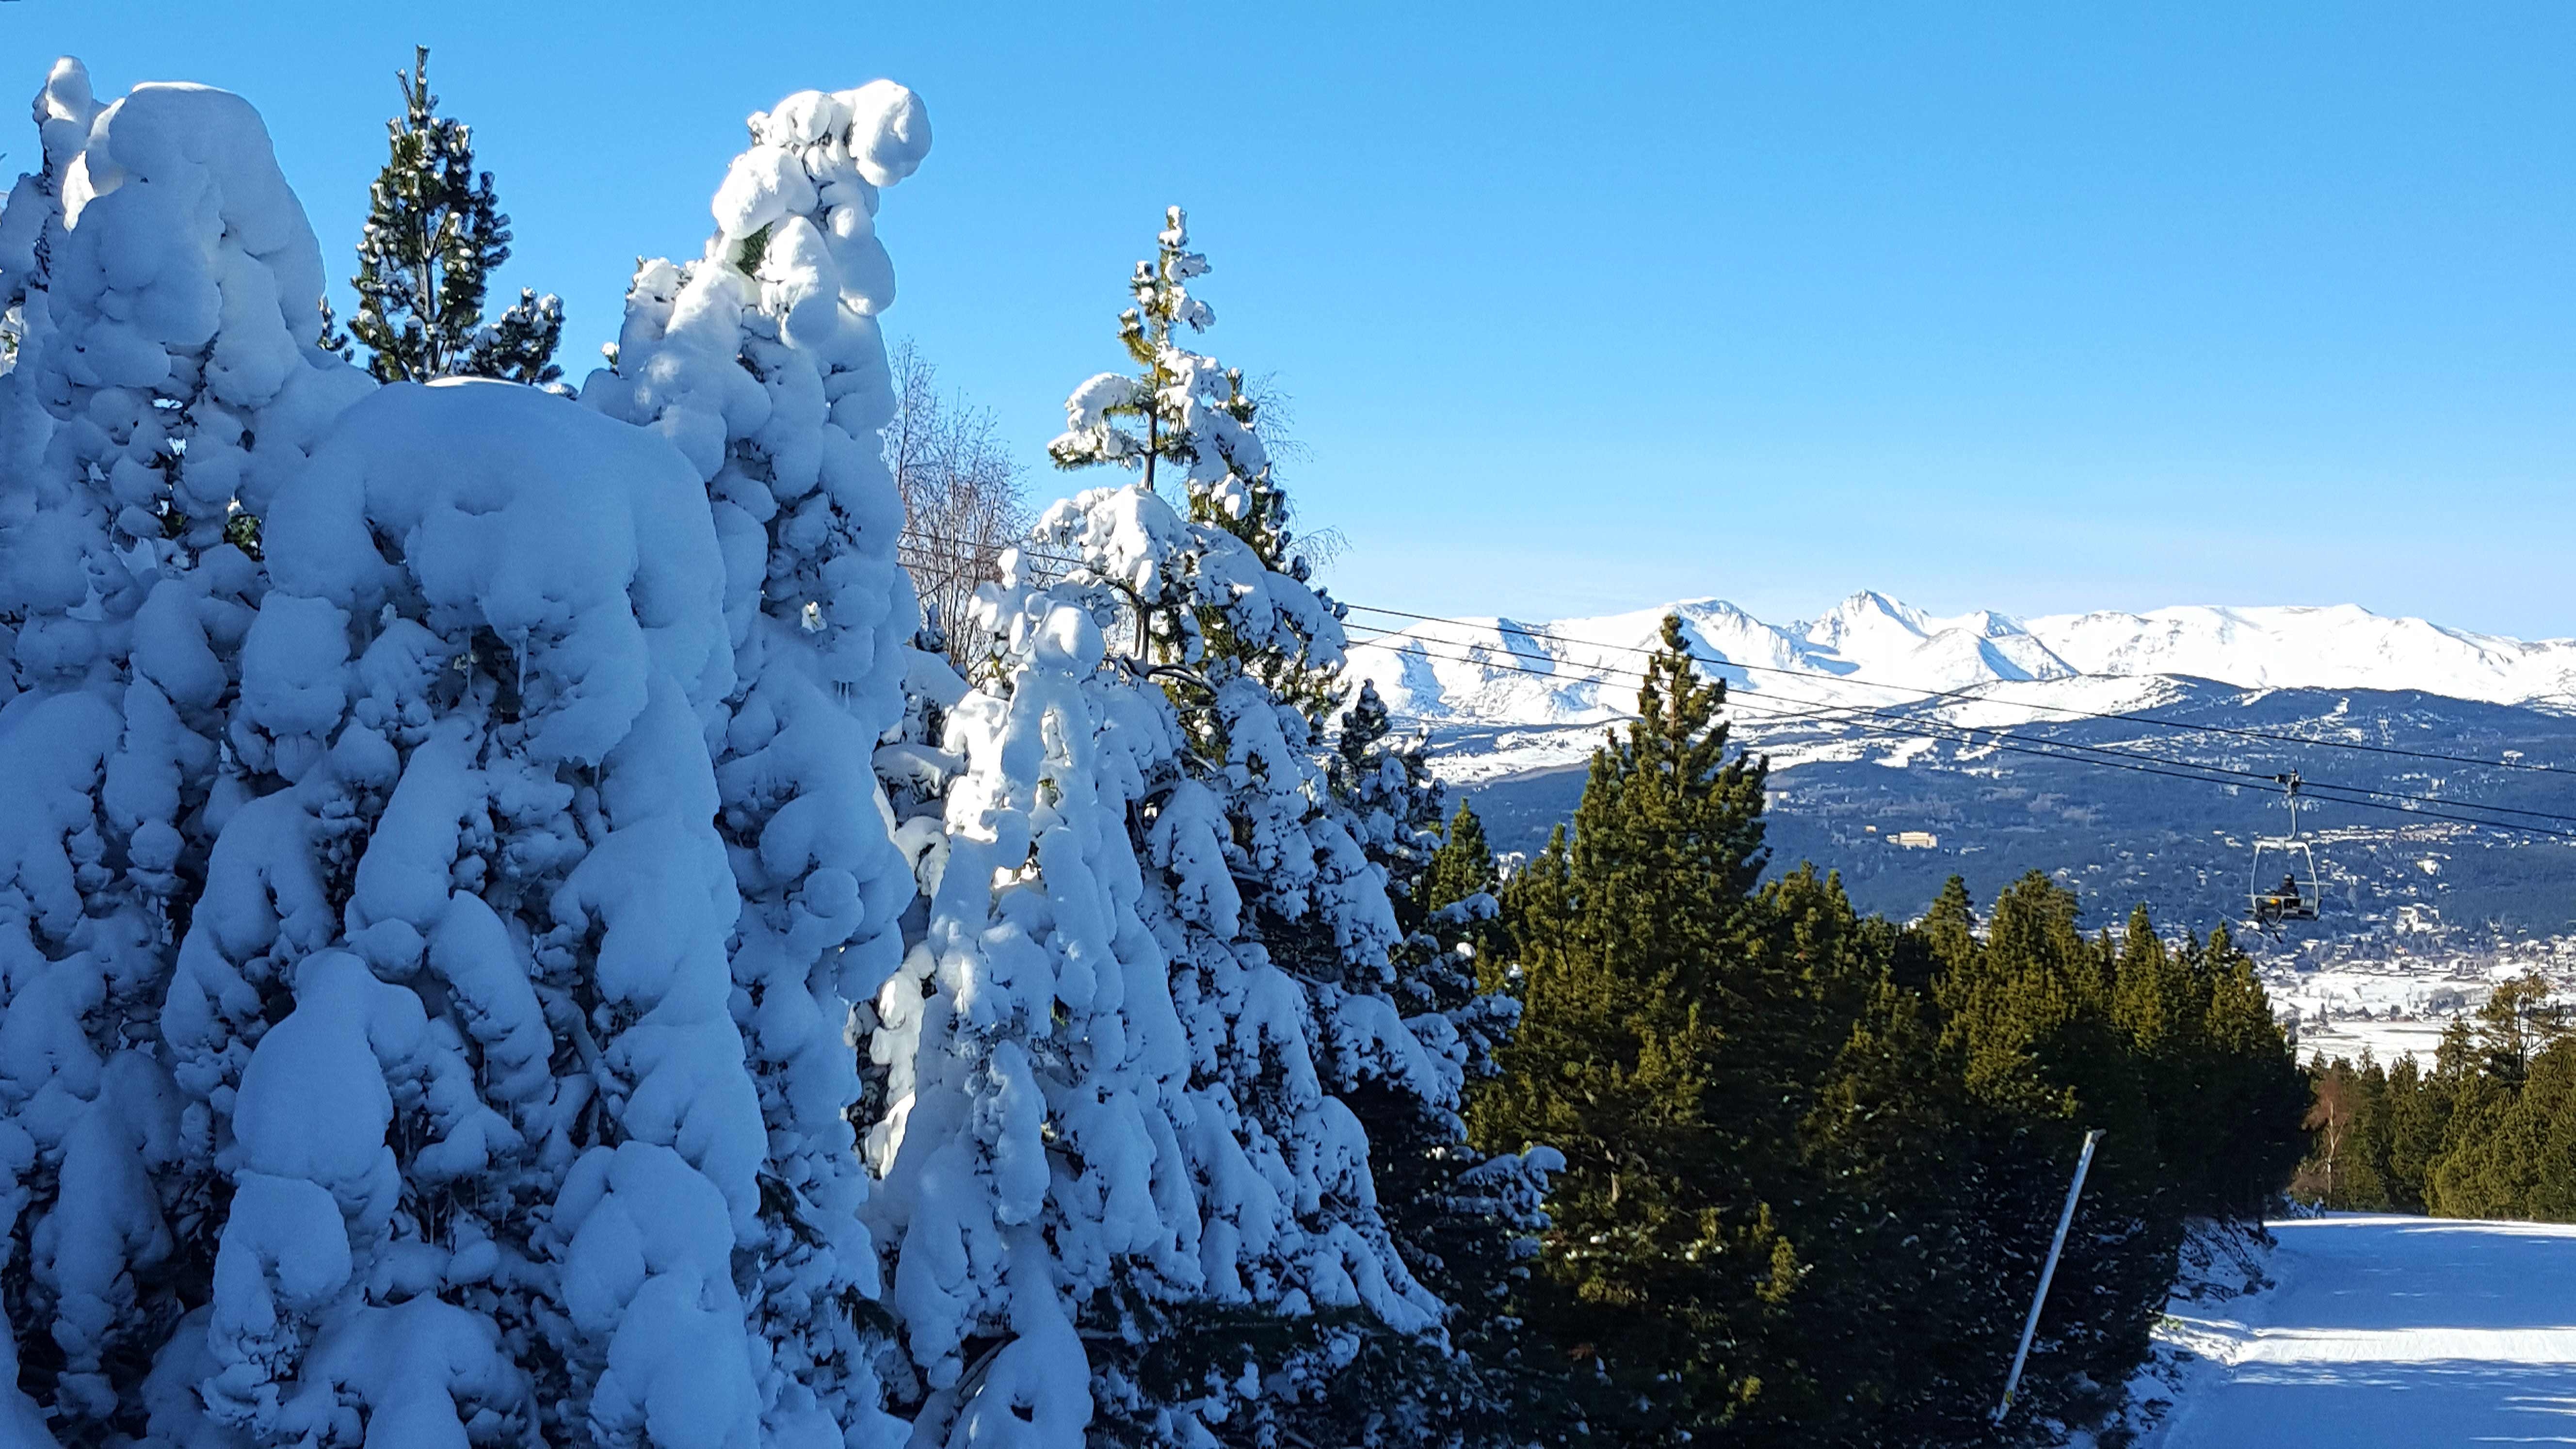
nature, forest, outdoor, person, mountain, snow, cold, winter, white, view, mountain range, travel, slope, action, weather, holiday, extreme, lifestyle, season, ridge, summit, life, activity, winter sport, sunny, alps, ski, wide, day, gel, vibrant, fast, good looking, active, piste, the snow, ski station, cambre d aze, the sport, mountainous landforms, geological phenomenon